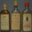
Label: bottle